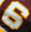
Number: 6